Lindell Wigginton

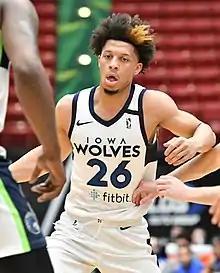
Wigginton with the Iowa Wolves in 2020

Lindell Shamar Wigginton (born March 28, 1998) is a Canadian professional basketball player who last played for the Shandong Hi-Speed Kirin of the Chinese Basketball Association (CBA). He played college basketball for the Iowa State Cyclones.